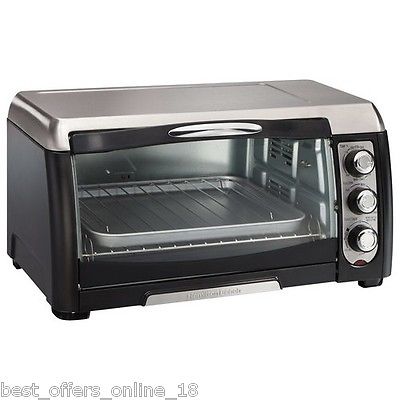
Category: toaster